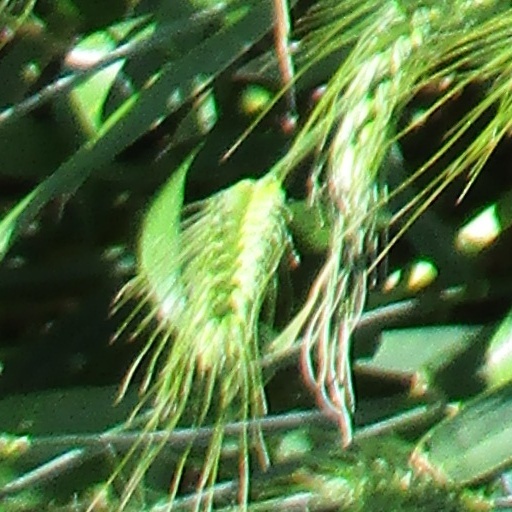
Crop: wheat